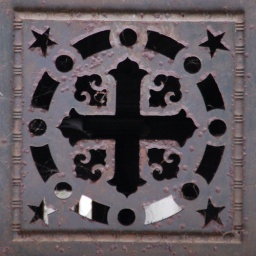
Ironwork door cutout of cross in the round